Tiliqua rugosa

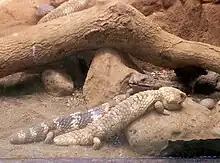
Captive specimens

"T. rugosa" is an omnivore that eat snails, insects, carrion, vegetation and flowers. Since they are slow-moving, they tend to eat other slow moving species. This is perhaps why "T. rugosa" has a stronger preference for plants than other blue-tongue skink species. They can easily crush through the shells of snails with their strong jaws.